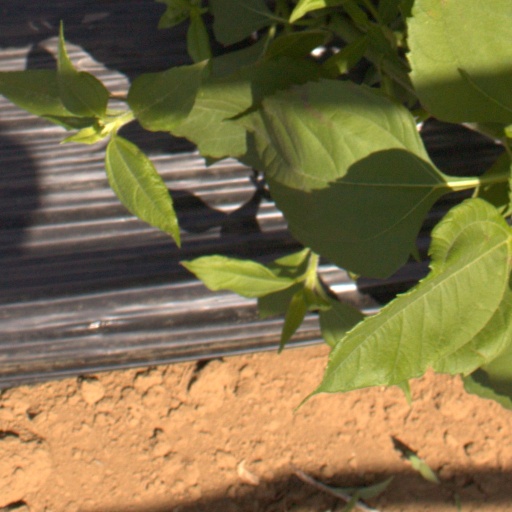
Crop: Jerusalem artichoke